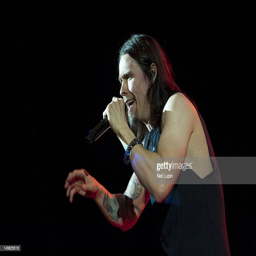
hard rock artists perform on stage with their band person .